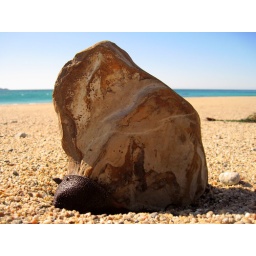
I like the detail on the rock and stripe of blue green ocean in this one.